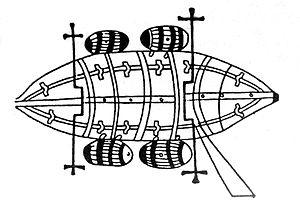
Guido da Vigevano, francisé en Guy de Vigevano ou Guido da Pavia est un médecin, un anatomiste et un ingénieur militaire italien du XIVᵉ siècle.